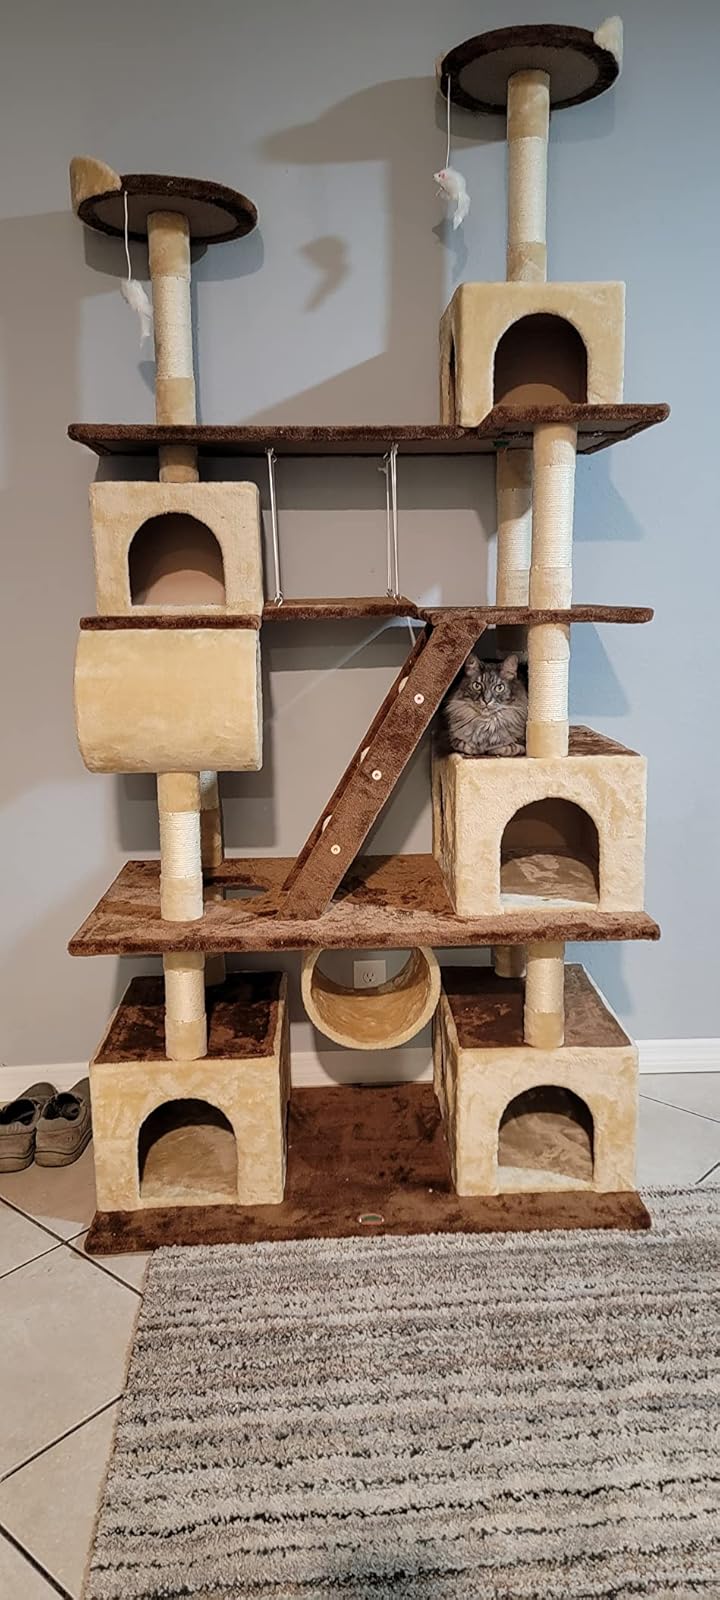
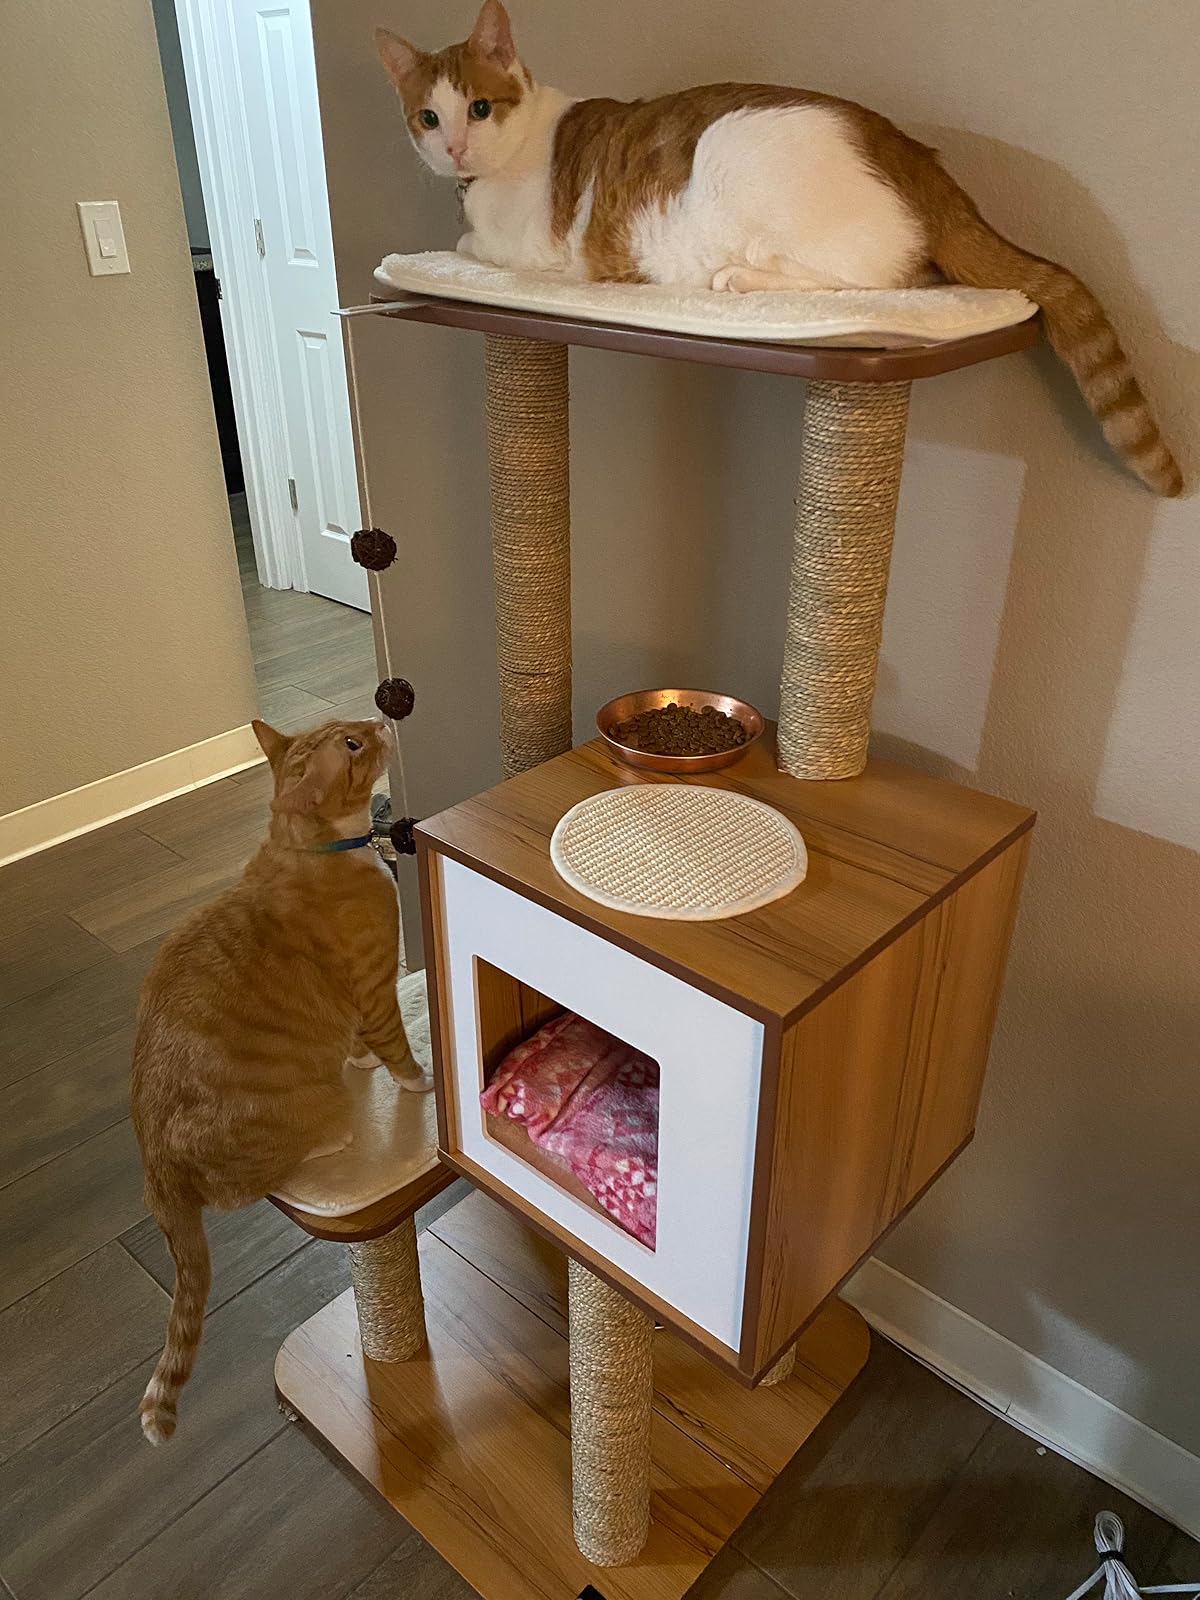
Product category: items_cat tree
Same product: no